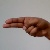
The image shows a hand gesture representing the letter 'H' in Indian Sign Language.